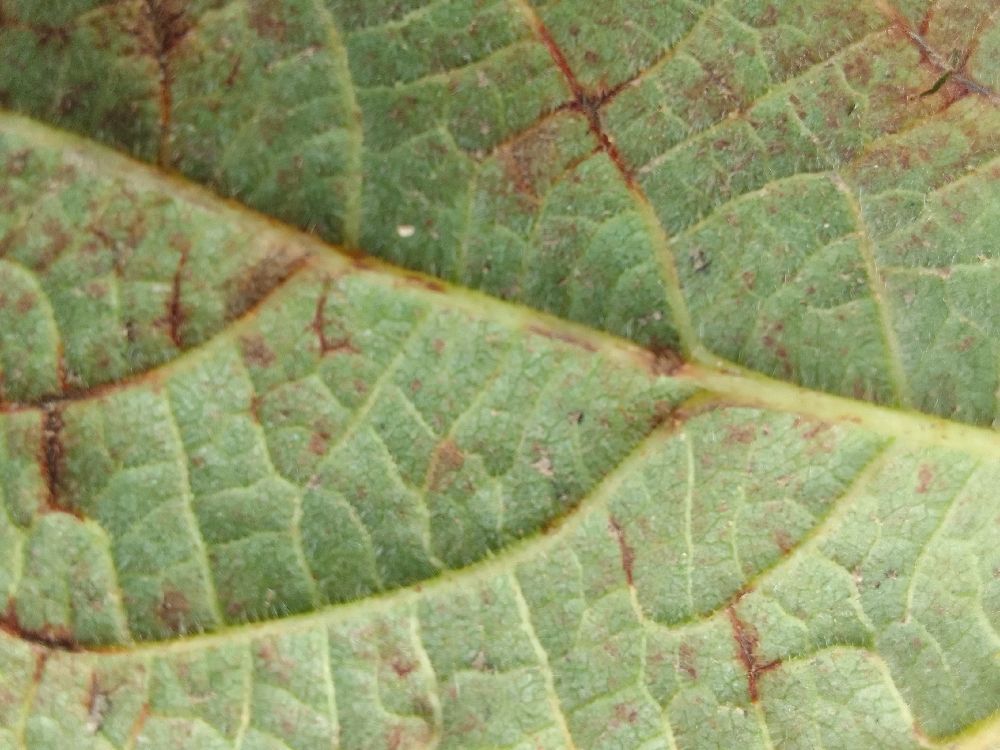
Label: anthracnose